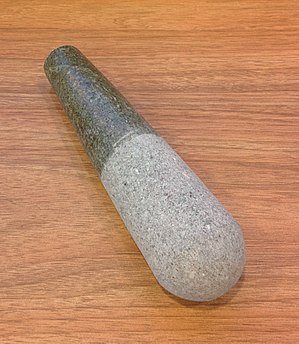
Pistil
En pistil af sten
En pistil, også kaldet en støder, er den stav man benytter til at knuse indholdet med i en morter.